Gershon Agron

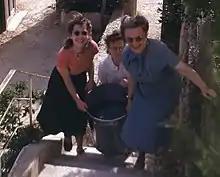
During the Palestine war, water was strictly rationed. Ethel (right) is carrying a daily ration of water with Betty Levin (left) and the Agrons' housekeeper; wrote for the "Post" and he and his wife lived with the Agrons for a period.

A preeminent and influential Zionist, Agron had been both a Labor Zionist and General Zionist, dying a "Mapainik", but also had individual views on the ideology. As a young man in Philadelphia, Agron had been heavily influenced by the work of Shmaryahu Levin. He became a hasbara pioneer after becoming disillusioned with the British control over Palestine.